History of the Puerta del Sol

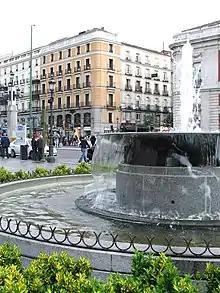
View of the entrance to Calle Carretas through one of its two fountains.

In 1875 the first streetlight was installed in Puerta del Sol, "very intense but flickering" in the words of Ramón Gómez de la Serna. In November 1881 the total number of gas lanterns (reverberation lanterns, also known as fernandinos), including the seasonal ones, was 6562 square meters, but electric lighting had already been introduced in Puerta del Sol. In 1894, when the Count of Romanones was mayor, the electric arc lanterns were installed. In this area, and in the adjacent Calle de Sevilla, half a hundred street lamps were about to be installed, which were expected to be lit until one o'clock in the morning.